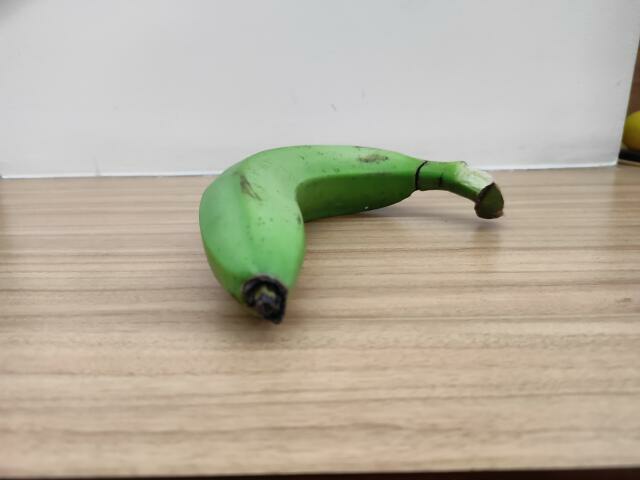
Label: Raw_Banana